List of fictional polyamorous characters

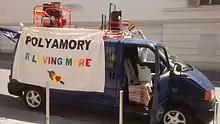
Preparations for Polyamory Pride at CSD Parade in Graz, Austria, June 2017

This is a list of polyamorous characters in fiction, including those in animation and graphic art works. It is organized alphabetically by last name of the main character involved in the polyamorous relationship, or first name if there is no last name known.